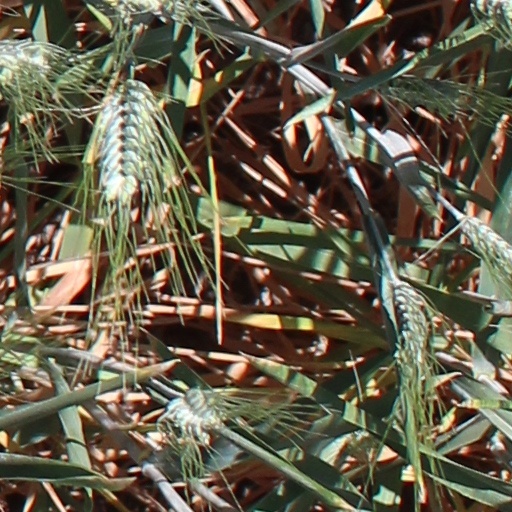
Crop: wheat